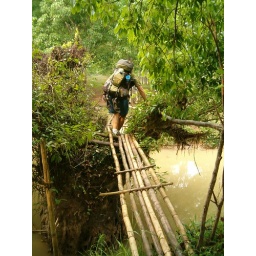
Steve crossing the bamboo bridge in the rubber tree plantation